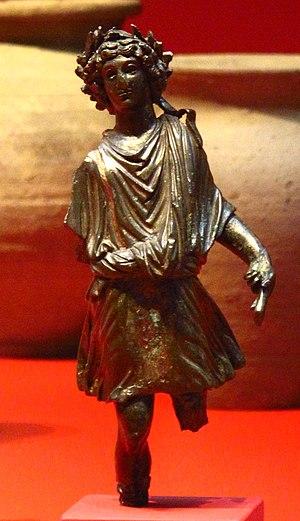
Statuette de Lares Augusti de l'époque gallo-romaine, en bronze (Bretagne est Univers, Musée de Bretagne, Rennes, France)
Les Lares, parfois aussi appelés Genii loci, sont des divinités romaines liées à un lieu donné. Les Lares sont appelés à protéger les êtres humains quels qu'ils soient, les hommes les intéressant en tant qu'usagers de leur domaine.